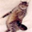
Label: cat